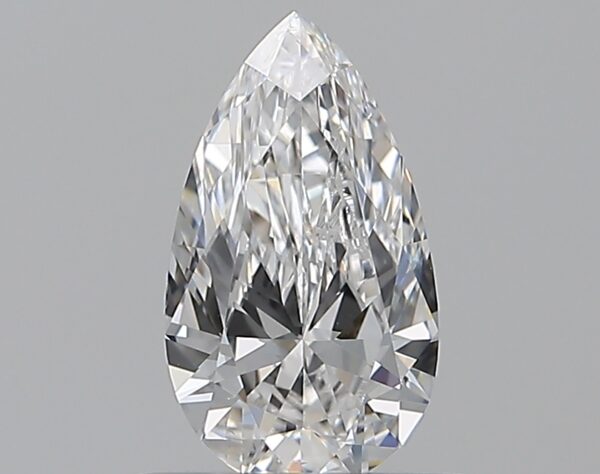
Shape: pear
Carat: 0.5
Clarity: VS2
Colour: F
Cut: EX
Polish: EX
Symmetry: VG
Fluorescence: N
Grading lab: GIA
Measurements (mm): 7.45 x 4.26 x 2.52